Julia Chester Emery

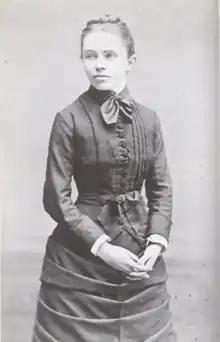
Founder of the United Thank Offering

Julia Chester Emery (September 24, 1852 – January 9, 1922) was the National Secretary of the Women's Auxiliary of the Board of Missions for forty years, from 1876 to 1916. The Episcopal Church calendar honors her with a feast on January 9.